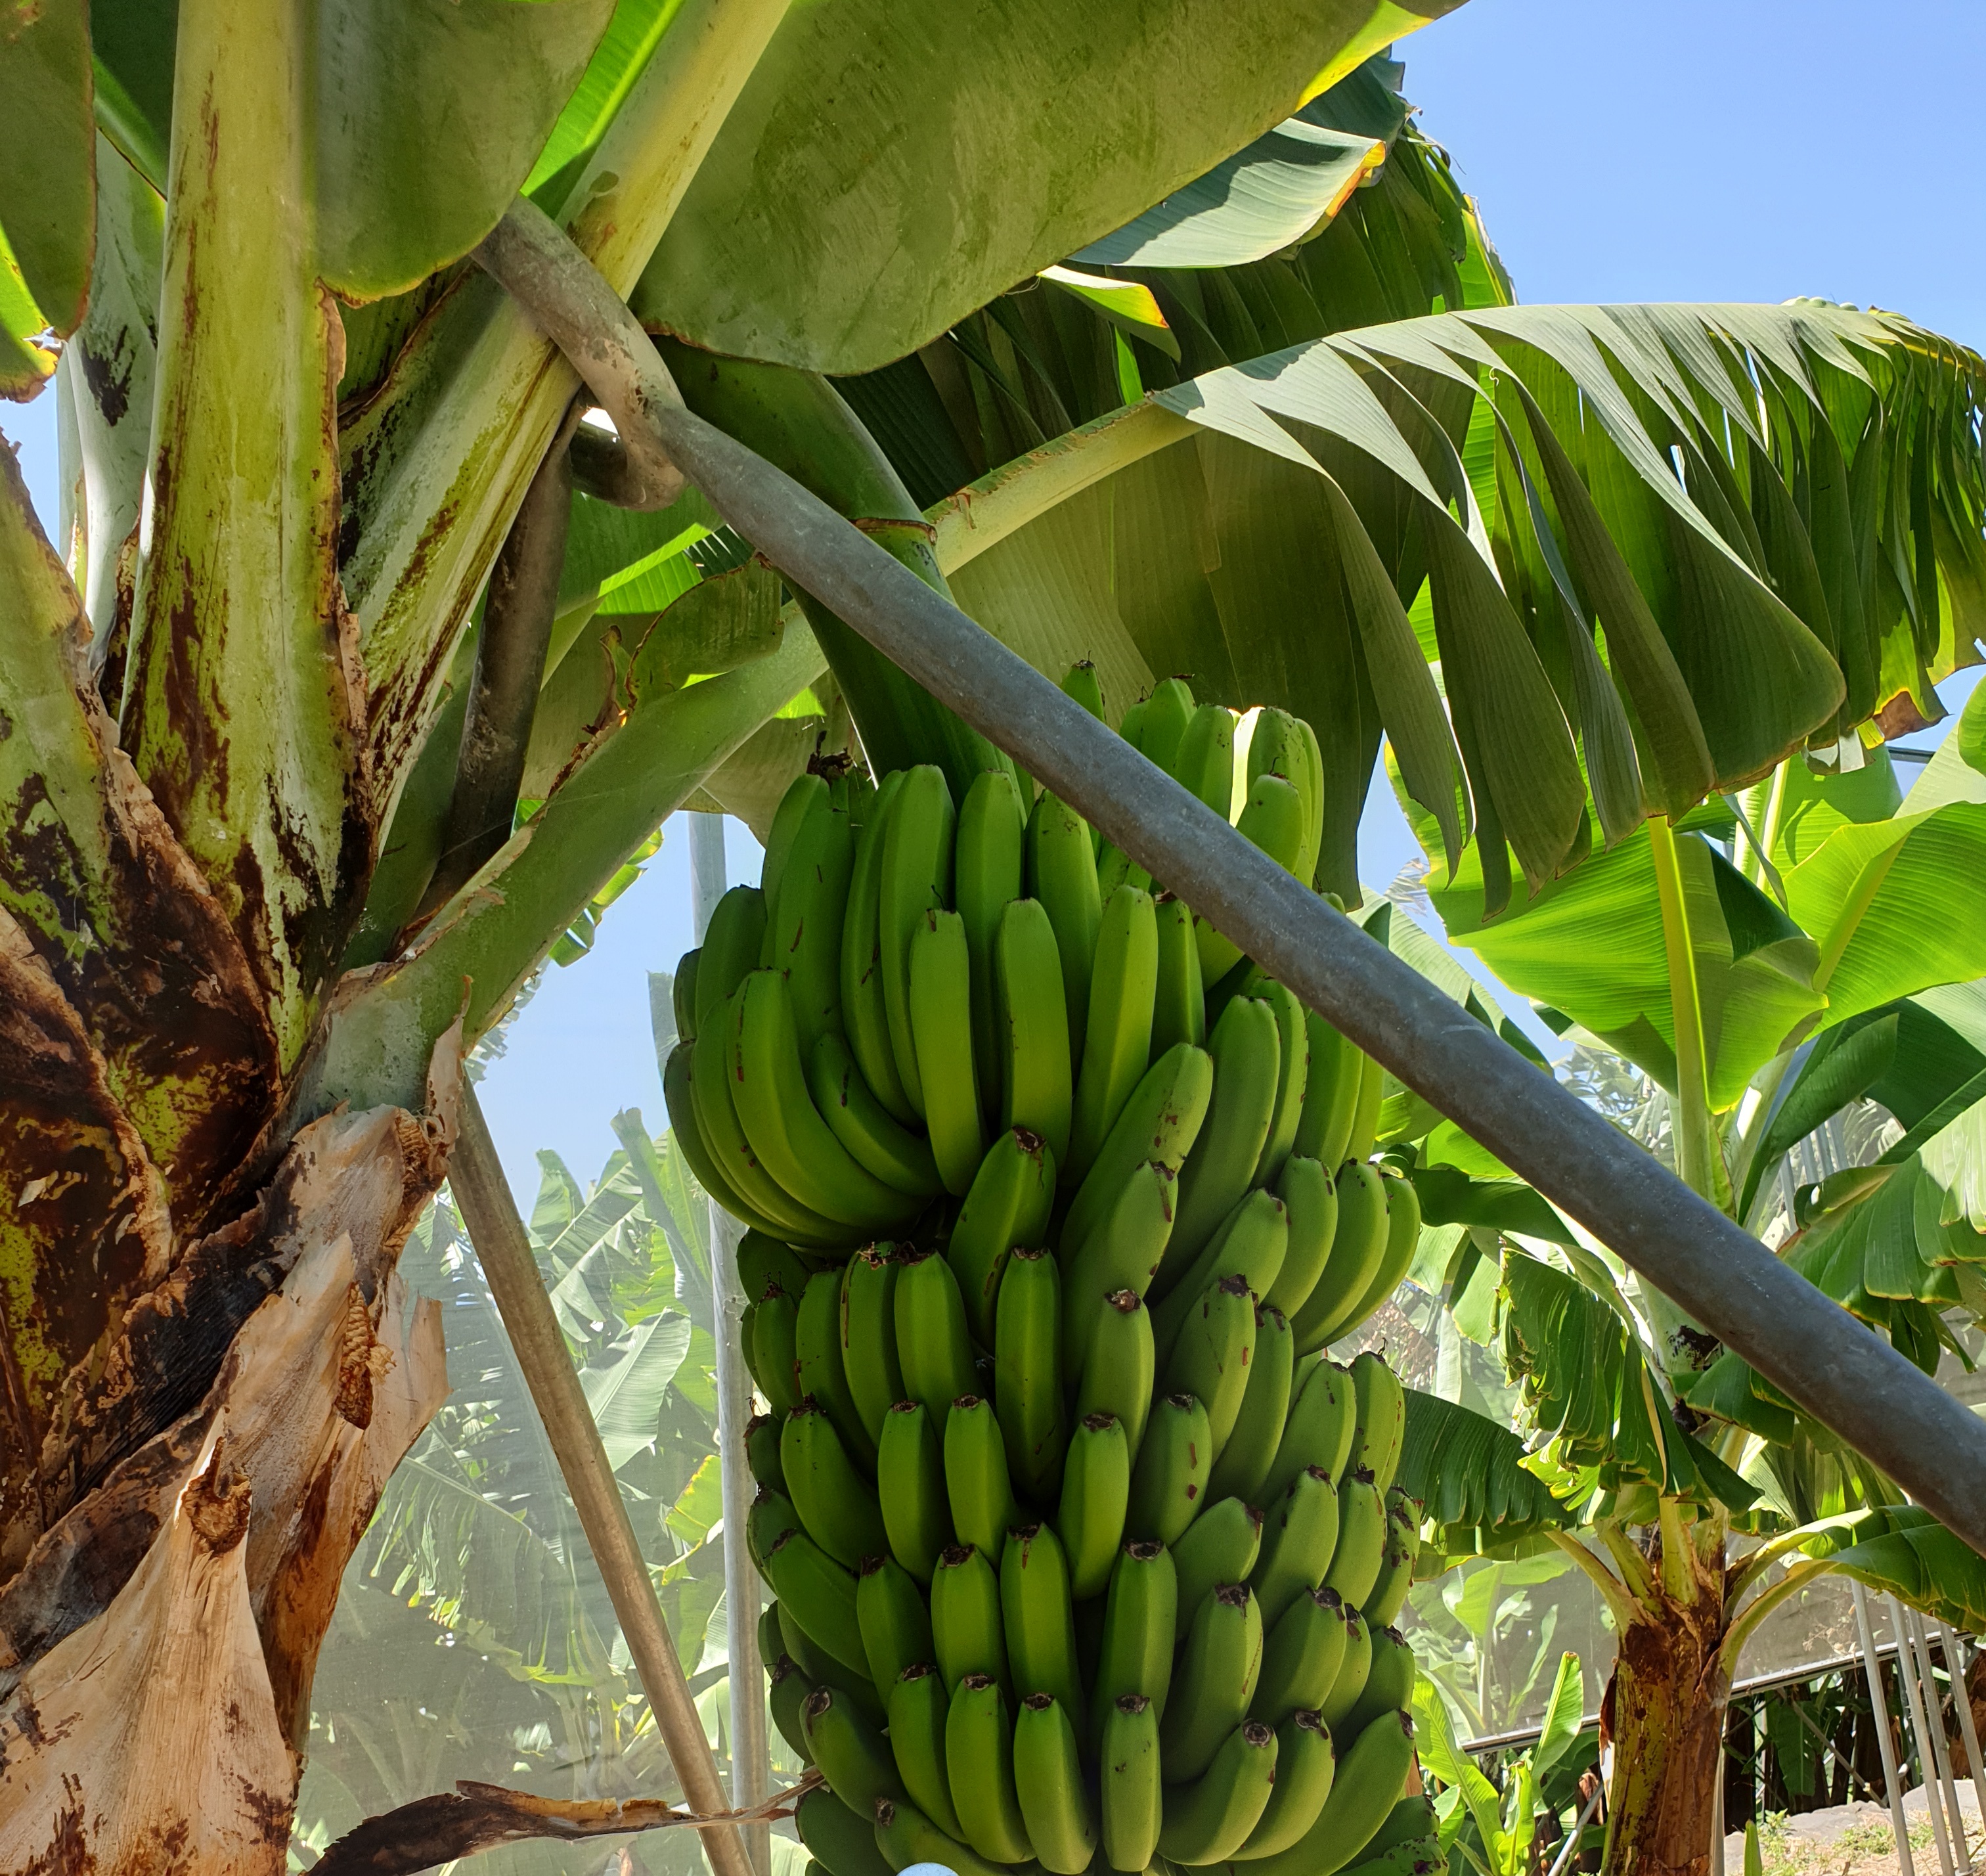
Label: Keep